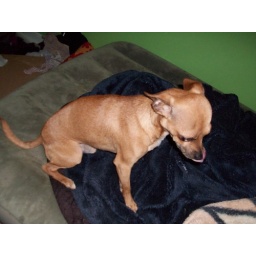
my dog buddy sitting in my room!!!!!!!